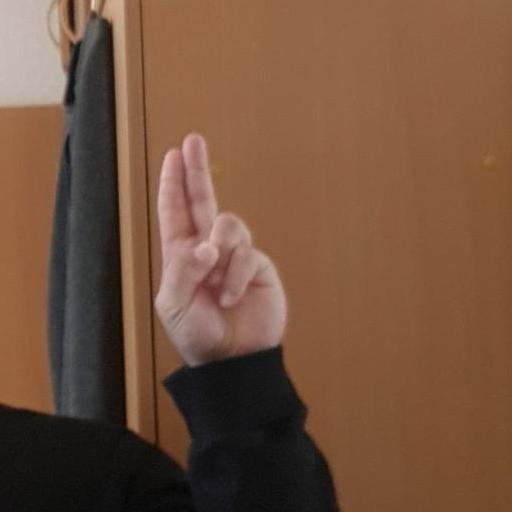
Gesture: two_up